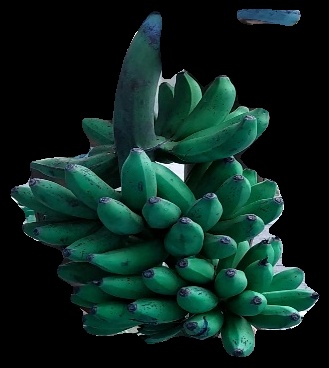
Variety: rasbale
Grade: grade3